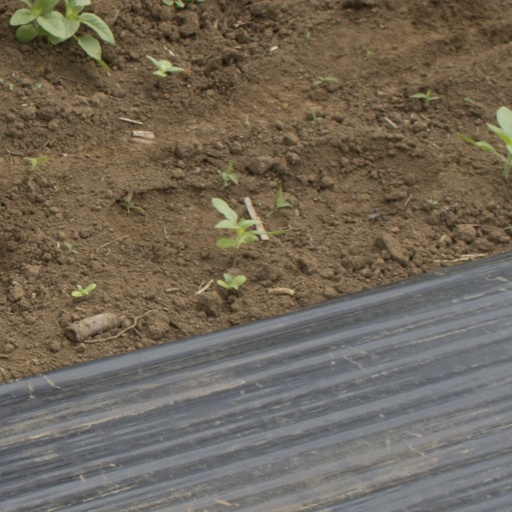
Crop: Jerusalem artichoke